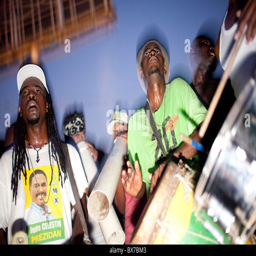
musicians perform at a rally for politician